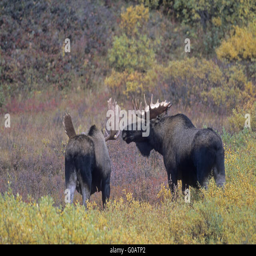
bull moose playfully fighting in the tundra